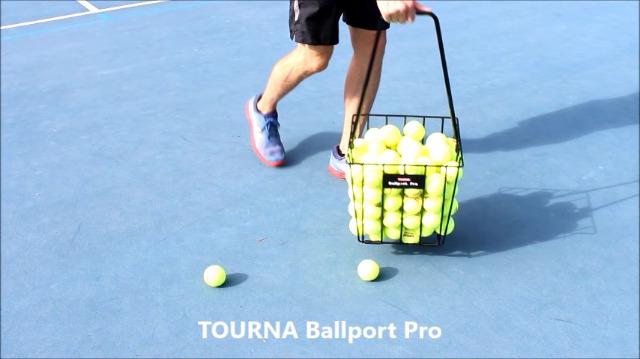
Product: Tourna Ballport 85 Ball Pick up Tennis Hopper
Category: Sports & Outdoors | Sports & Fitness | Tennis & Racquet Sports | Tennis | Court Equipment | Ball Hoppers
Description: Large capacity hopper holds up to 85 regular tennis balls.
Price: $30.90
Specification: Product Dimensions:         18 x 14 x 10 inches ; 6 pounds    |Shipping Weight: 6.2 pounds (View shipping rates and policies)|Domestic Shipping: Currently, item can be shipped only within the U.S. and to APO/FPO addresses. For APO/FPO shipments, please check with the manufacturer regarding warranty and support issues.|International Shipping: This item can be shipped to select countries outside of the U.S.  Learn More|ASIN: B009ZALI70|Item model number: BP-PRO-1|    #8    in Tennis Ball Hoppers